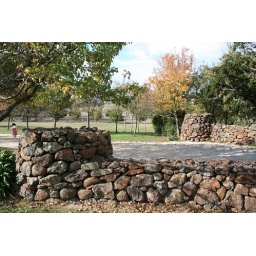
Girl in red dress exiting through the stone wall gateway. Larundel Homestead. Western Victoria.